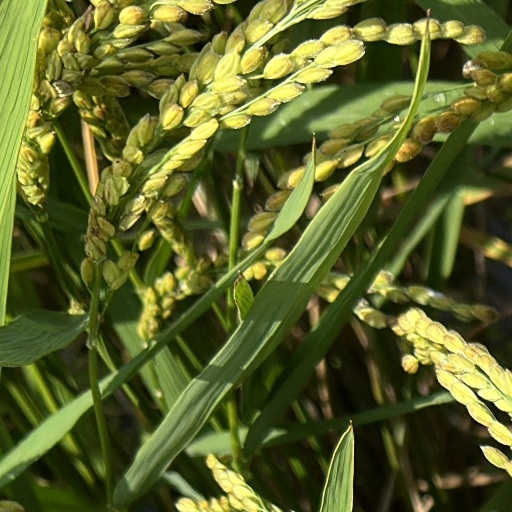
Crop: rice